John William Fletcher

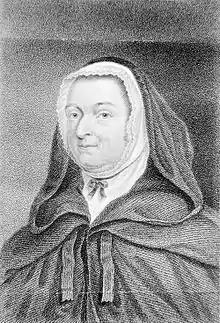
Mary Bosanquet Fletcher

In 1781, Fletcher returned from the Continent where he had been convalescing from a severe respiratory disorder. Upon his return he picked up a correspondence with a woman he had met nearly thirty years previous, Mary Bosanquet, who in the early 1770s had become one of the first woman preachers authorised by John Wesley to preach. Fletcher and Bosanquet first met during the mid-to-late 1770s at The Foundery. When they met, Fletcher had considered proposing to Bosanquet, but thought that she was too rich to accept his proposal, and that he would do better dedicating himself to God. Mr. Fletcher and Miss Bosanquet carried on a correspondence during June 1781, in which Fletcher confessed that he had admired her since they had met. Fletcher and Bosanquet were married at Batley Church in Yorkshire on 12 November 1781.